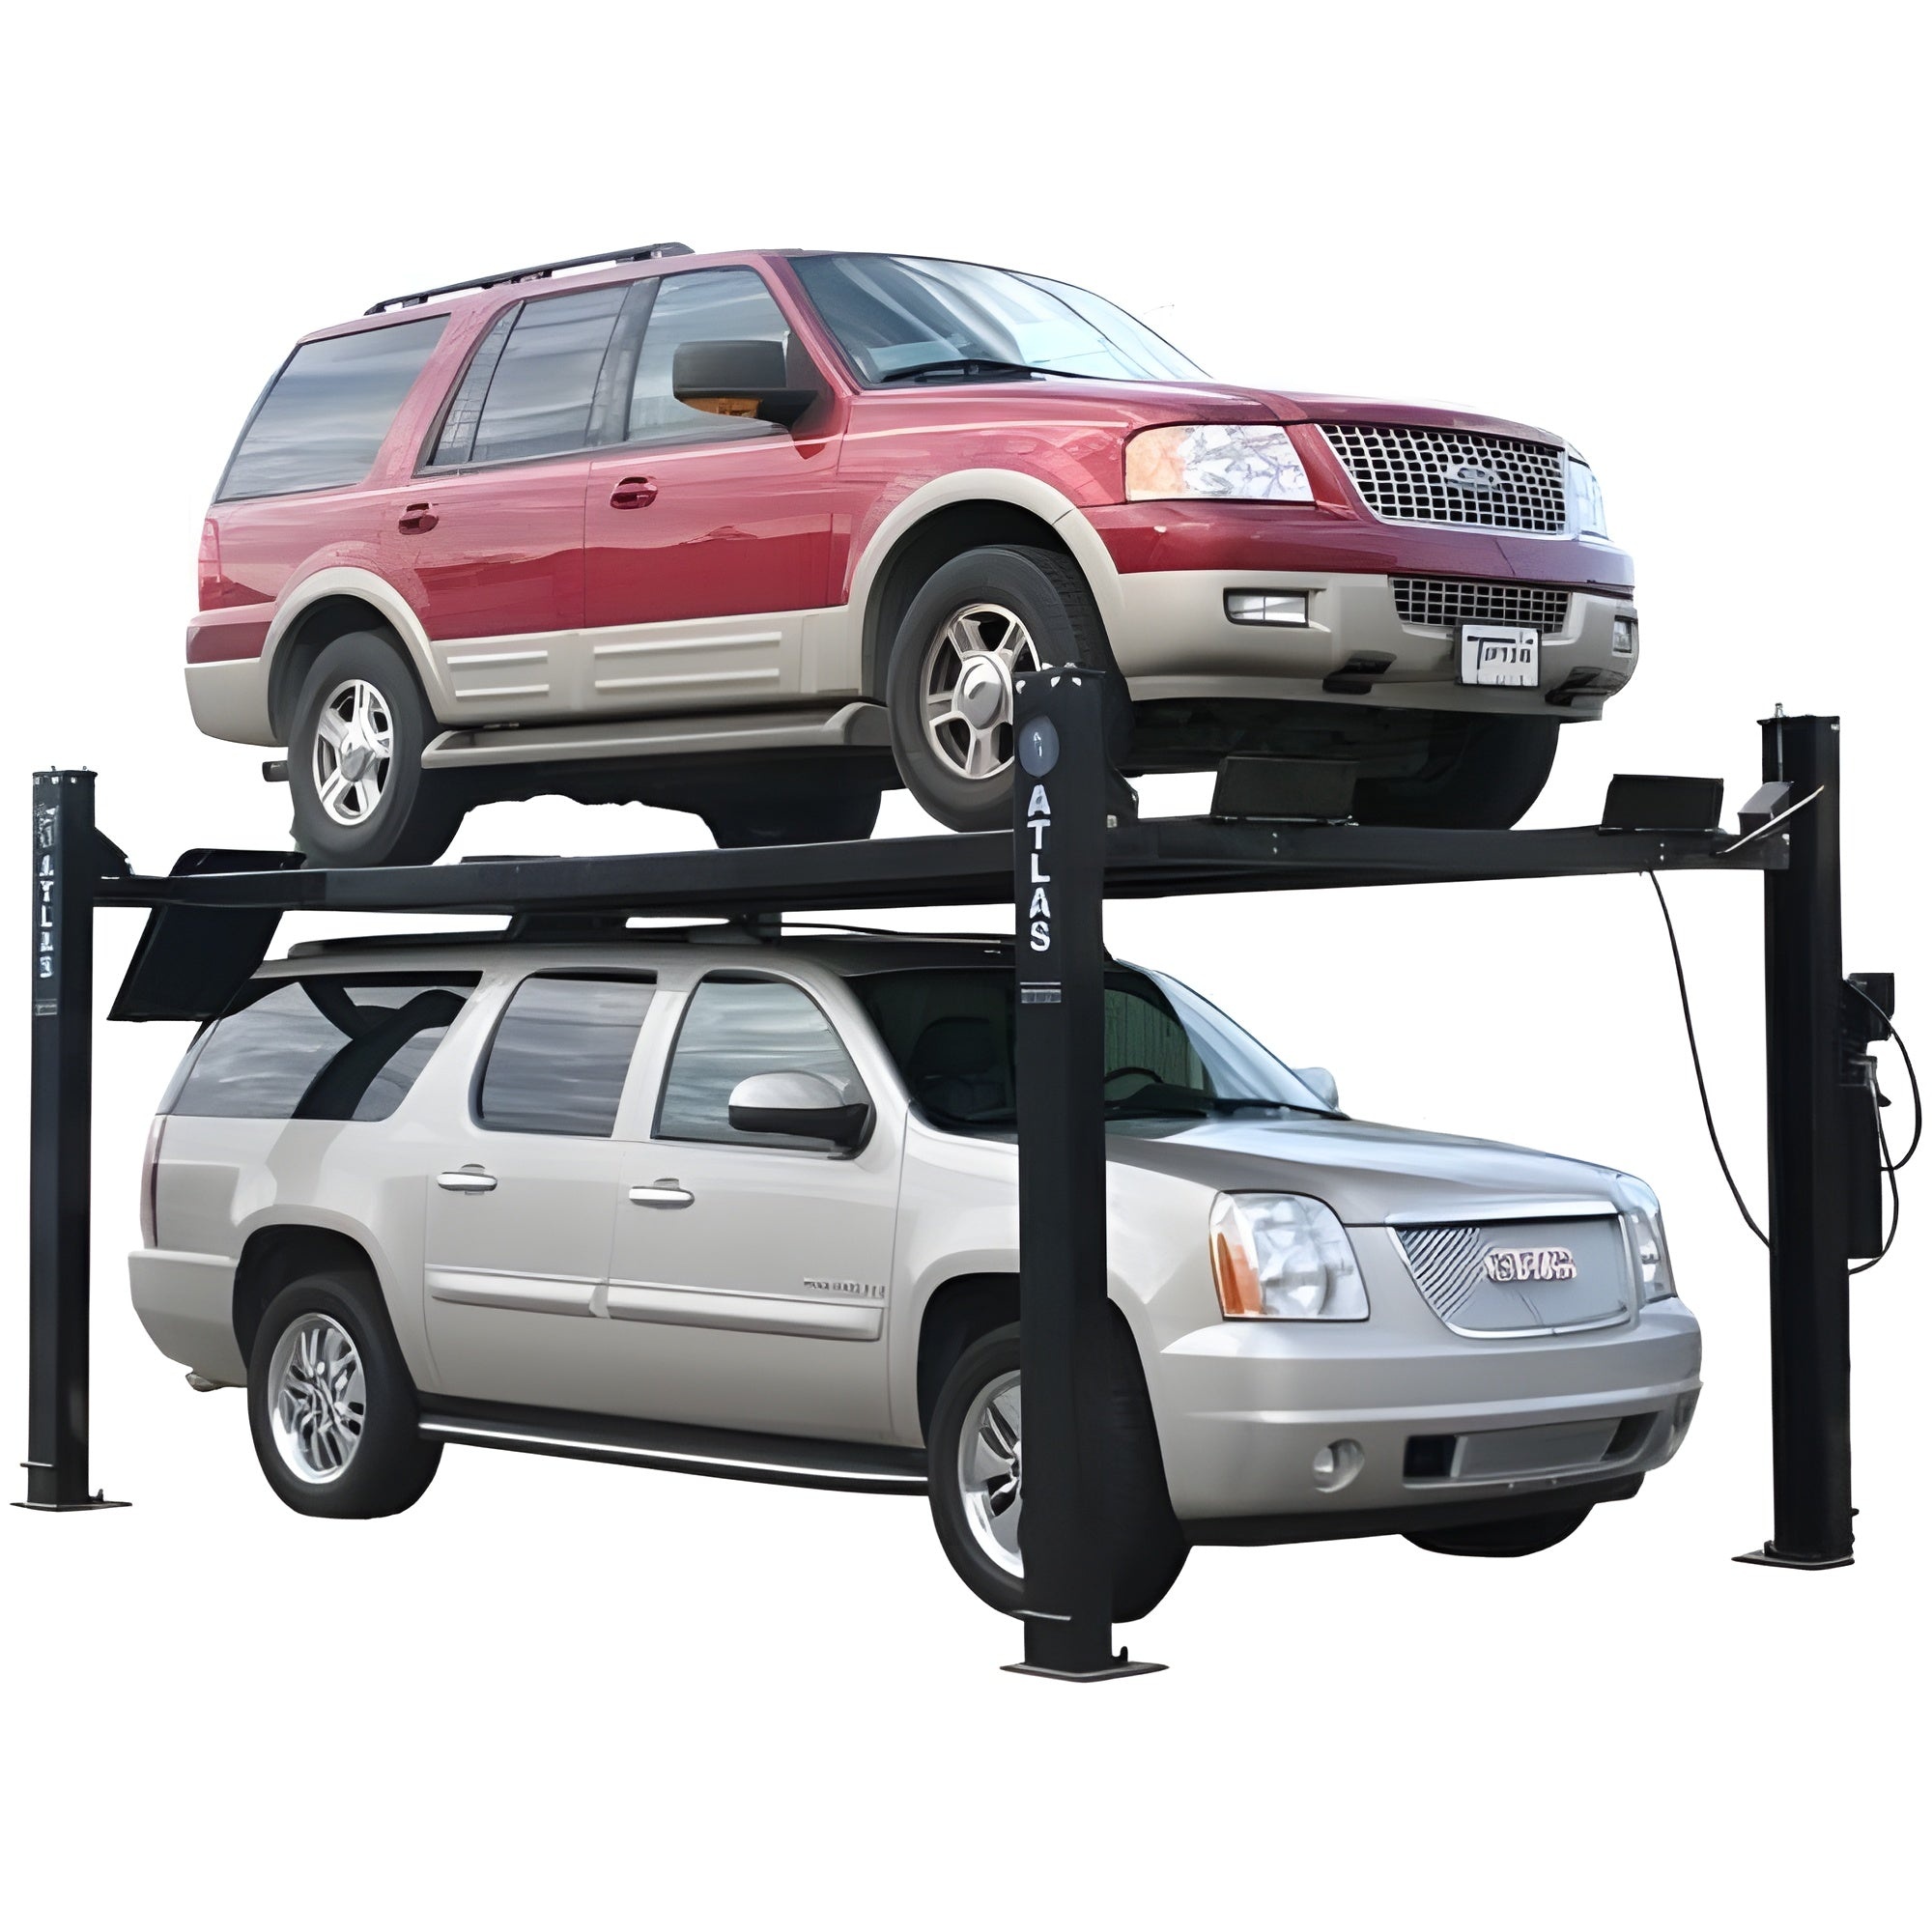
Atlas PRO9000 4 Post Lift + RJ6 Rolling Jacks Combo - ATEXH-PRO9-COMBO2-FPD
Brand: Atlas Automotive Equipment
Category: Business & Industrial > Material Handling > Lifts & Hoists > Personnel Lifts > Multi-Post Runways